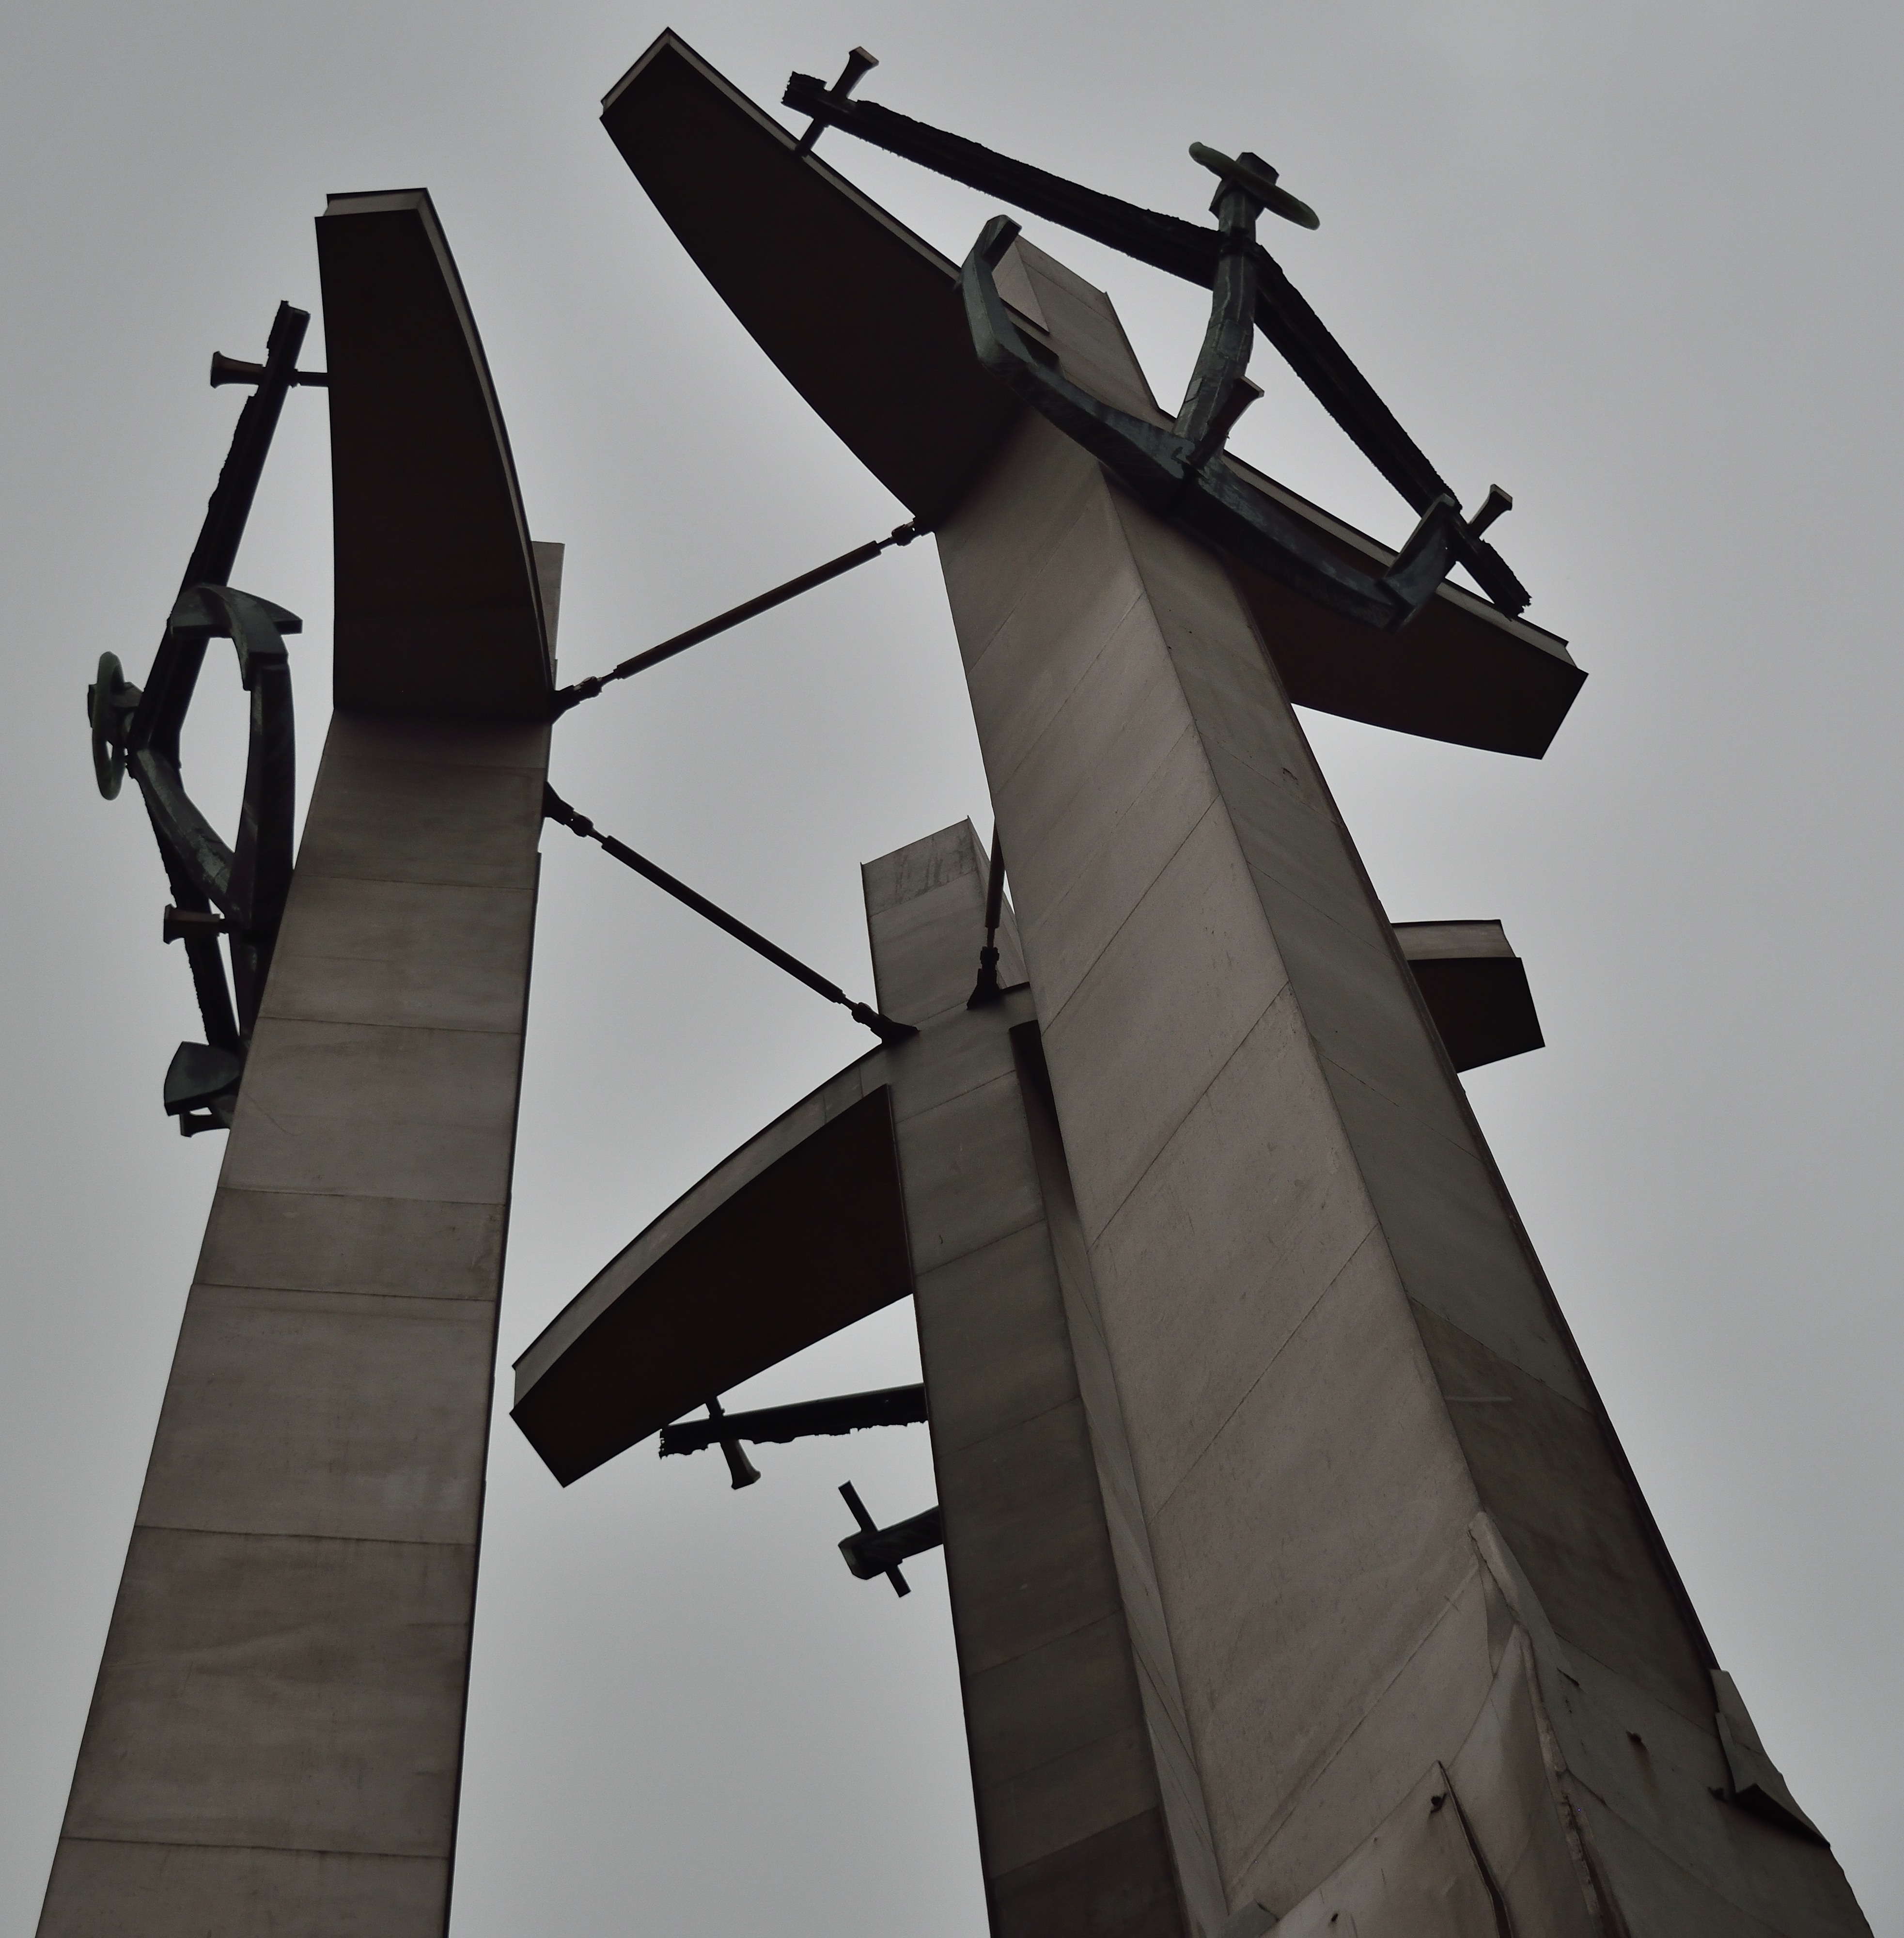
architecture, aircraft, symbol, sculpture, art, solidarity, gdansk, a monument to fallen shipyard workers